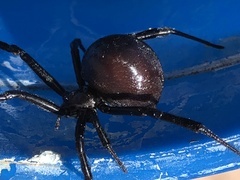
Species: Lactrodectus_hesperus